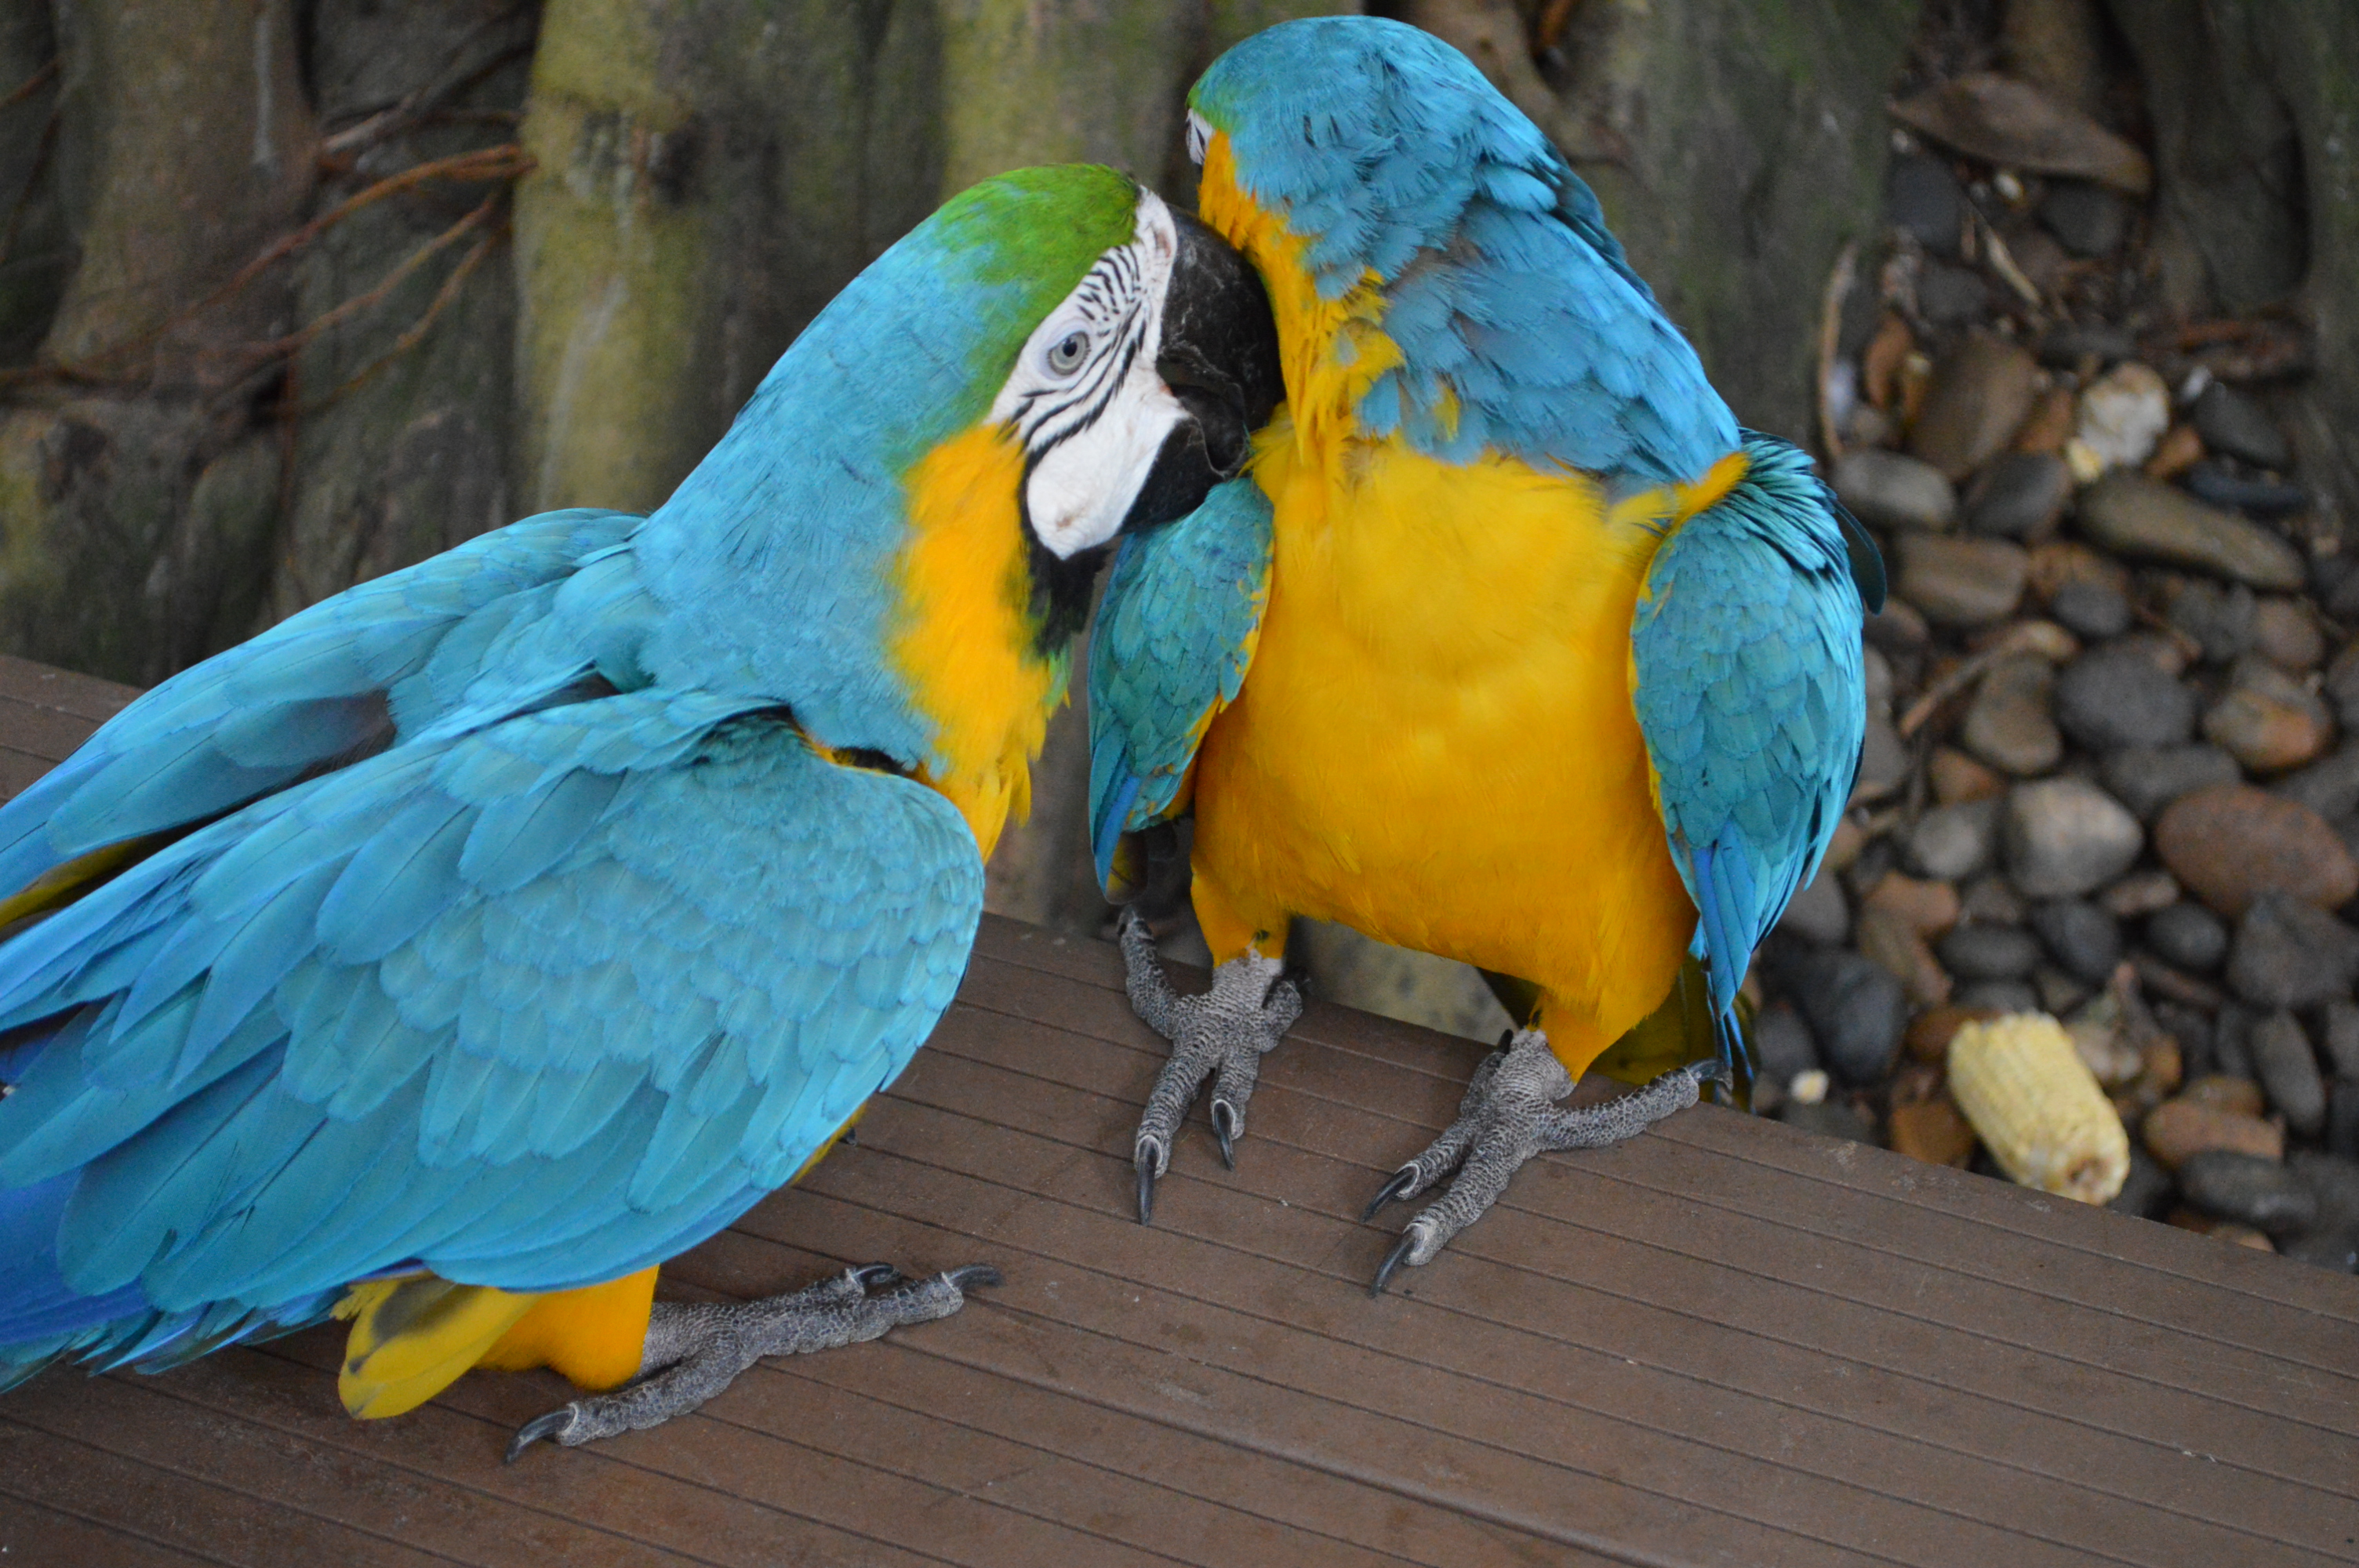
bird, wing, beak, feather, fauna, macaw, parrot, parakeet, perico, organism, common pet parakeet